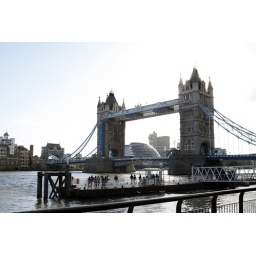
the tower bridge in back light